Bob Seger

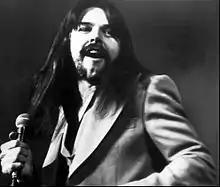
Seger in 1977

Seger finally achieved his commercial breakthrough with his October 1976 album "Night Moves". The title track was critically and commercially well-received, becoming a hit on the Billboard Pop Singles chart and receiving airplay on AOR radio. The album also featured "Mainstreet" (written about Ann Arbor's Ann Street), a hit that emphasized Seger's rock credibility as well as guitarist Pete Carr's lead guitar, and "Rock and Roll Never Forgets", which peaked at on the Billboard Hot 100. "Night Moves" was Seger's first top-ten album in the Billboard album chart, and as of 2006 was certified at 6 million copies in the United States, making it the biggest-selling studio album of his career. The success of "Night Moves" also bolstered sales of Seger's previous releases. Seger's 1975 release "Beautiful Loser" would eventually sell two million copies and the 1976 album "Live Bullet" would go on to sell six million copies in the United States.